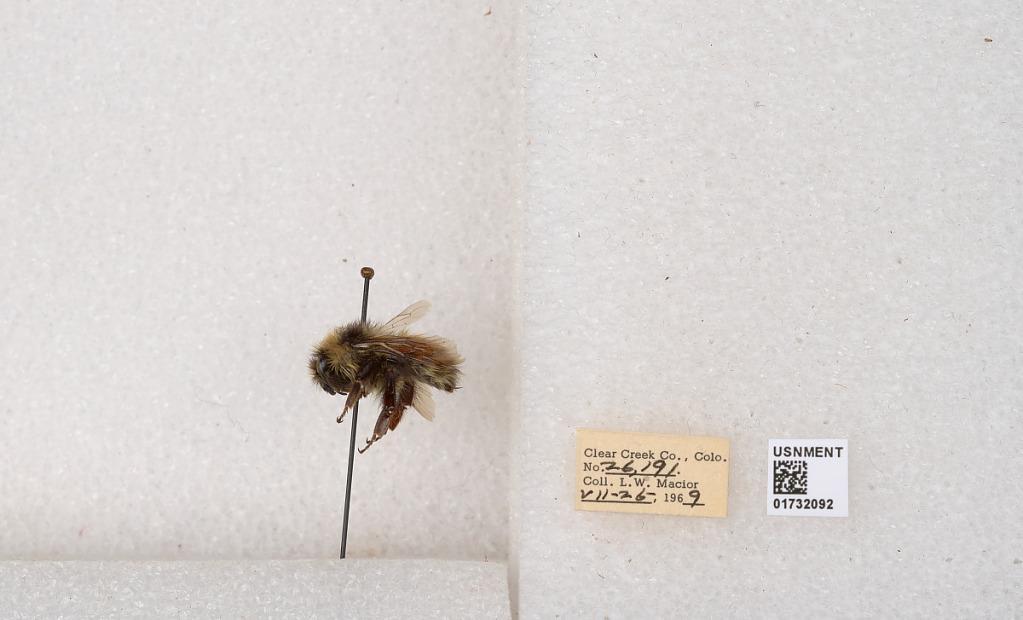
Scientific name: Bombus (Pyrobombus) sylvicola Kirby
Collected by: L. Macior
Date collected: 1969-7-26
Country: United States
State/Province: Colorado
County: Clear Creek
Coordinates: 39.7006, -105.694